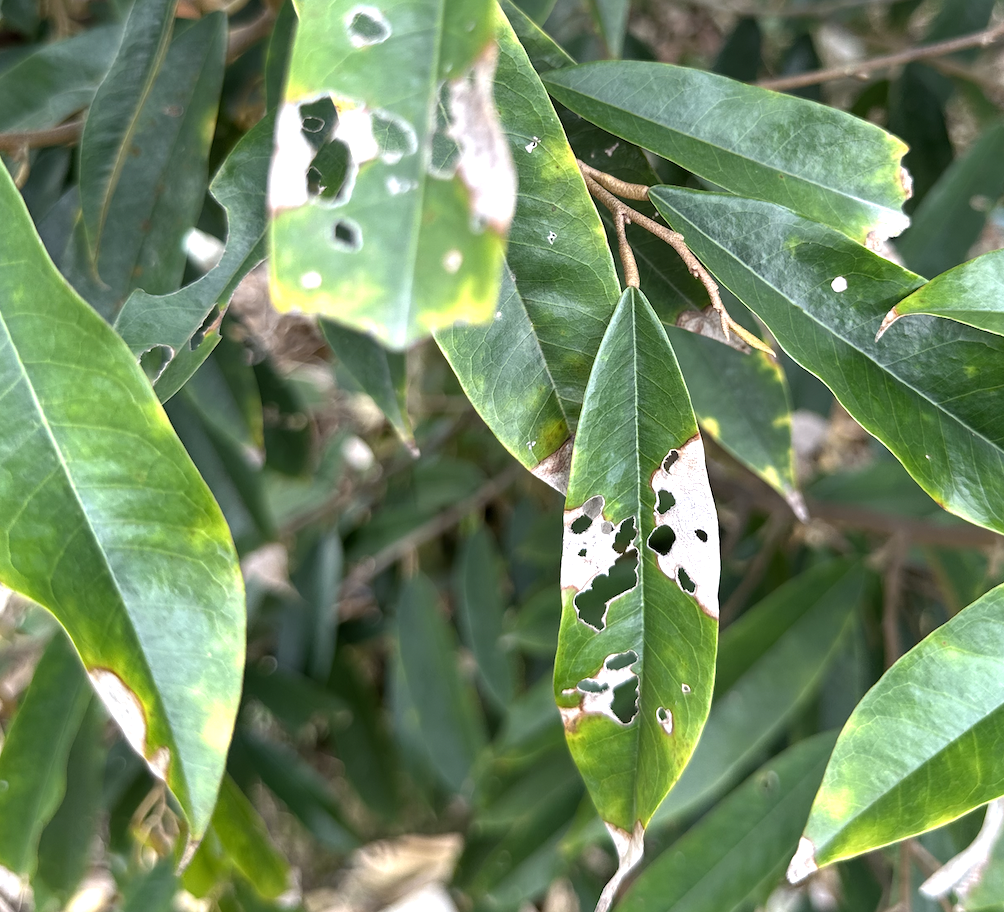
Label: anthracnose_disease